St Antony's College, Oxford

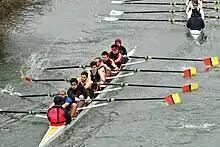
St Antony's 1st men's boat bump St Catherine's, Torpids 2023

The other libraries on the College site are the Middle East Centre Library, the Bodleian Latin American Centre Library, the Bodleian Japanese Library and the Russian and Eurasian Studies Centre Library, the last of which was refurbished in 2008–2009 as part of the college's rolling construction and rejuvenation program. The college also holds an extensive collection of archival material relating to the Middle East at the Middle East Centre Archive, the premises of which were greatly expanded with the completion of Zaha Hadid's Softbridge building in mid-2014. The area studies libraries on site are unique within the university and thus generally open to all its students, regardless of college affiliation; they typically hold a wide collection of primary language sources and further Anglophone texts - an abundance of specialist material and unique expertise which prompted Leslie Woodhead to comment as follows: